Inca animal husbandry

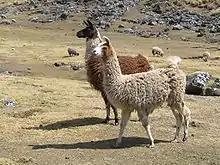
The camelids were an essential part of the Tawantinsuyu. The Inca state was concerned with sourcing both meat and fiber from these animals.

Inca animal husbandry refers to how in the pre-Hispanic andes, camelids played a truly important role in the economy. In particular, the llama and alpaca—the only camelids domesticated by Andean people— which were raised in large-scale houses and used for different purposes within the production system of the Incas. Likewise, two other species of undomesticated camelids were used: the "vicuña" and the "guanaco". The guanacos were hunted by means of "chacos" (collective hunts).